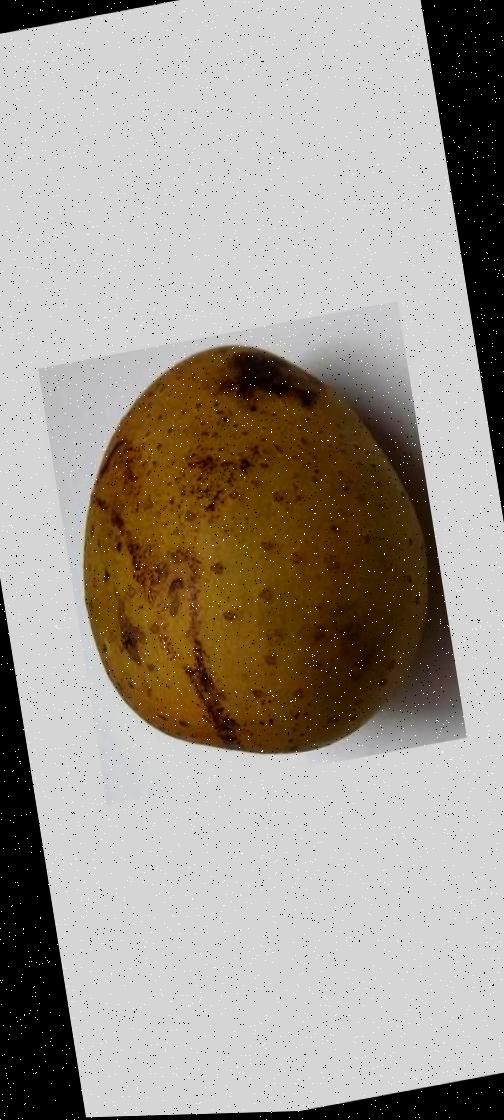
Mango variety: Gourmoti